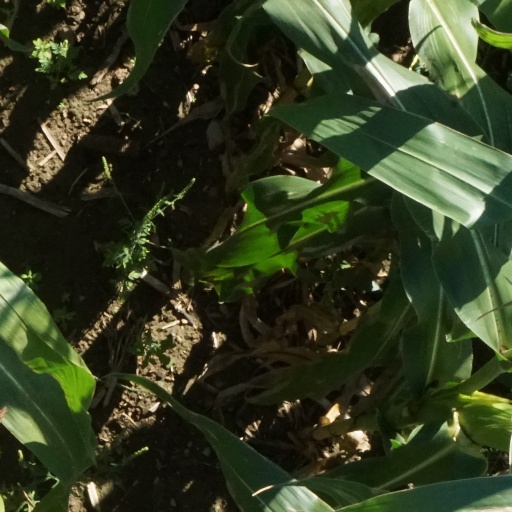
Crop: maize; corn